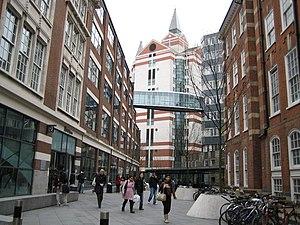
La London School of Economics, ou LSE, est une université britannique spécialisée dans la recherche scientifique et l'enseignement académique des sciences économiques, politiques, sociales, de droit et des relations internationales.